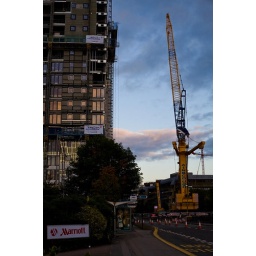
This magnificent yellow beast currently dwells near anderston station.